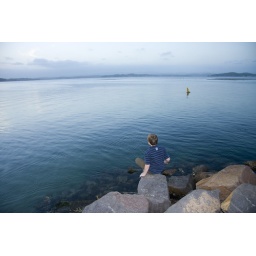
Sunset at Swansea, at the channel end.Justin watching fish in the water